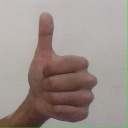
अक्षर: थ